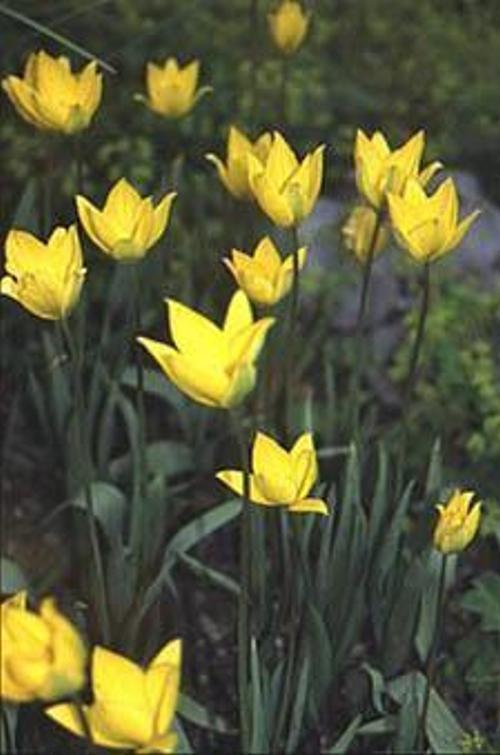
Flower: Tulip